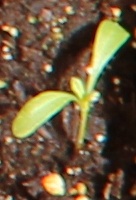
Label: Sugar beet